Bezaleel Wells

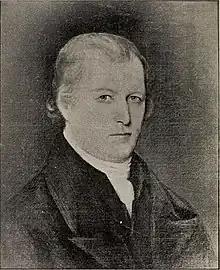
Wells in 1887 publication

Bezaleel Wells (January 28, 1773 – August 14, 1846) was an American politician, judge, surveyor and landowner from Ohio. He was known as the founder of Steubenville and Canton. He was a member of the Ohio Senate, representing Jefferson County from 1803 to 1804.